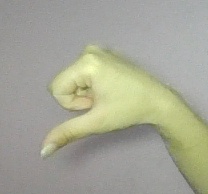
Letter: waw